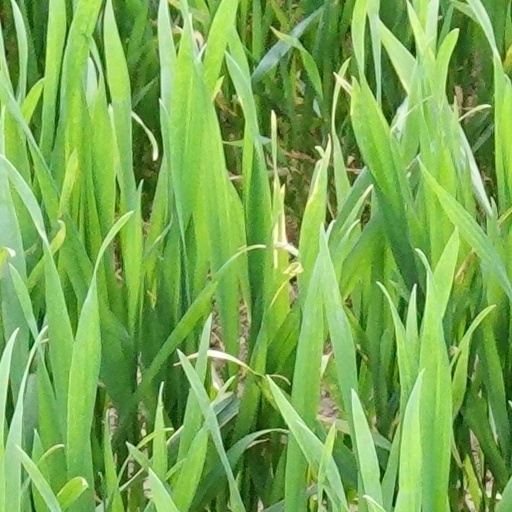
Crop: wheat